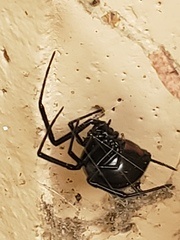
Species: Lactrodectus_hesperus